Spirogyra

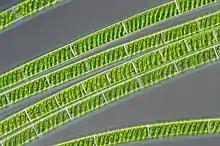
The freshwater alga Spirogyra

"Spirogyra" can reproduce both sexually and asexually. In vegetative reproduction, fragmentation takes place, and "Spirogyra" simply undergoes intercalary cell division to extend the length of the new filaments.